Tōryanse

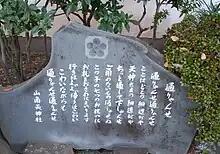
The Monument of Tōryanse in Yamakaku Shrine

There are many theories to the origin of the song, but all agree that it is a portrayal of an exchange between a civilian and a guard manning some sort of a checkpoint – at Kawagoe Castle according to one theory. In the old days when infant mortality was high, people celebrated when a child survived to reach the age of 7 (as well as 3 and 5; see Shichi-Go-San), and ordinary people were only allowed to visit the shrine within the castle compound for special occasions.